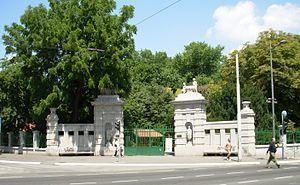
Cet article recense les monuments culturels du district de la Ville de Belgrade en Serbie.
Le jardin botanique de Jevremovac ou, plus simplement, Jevremovac est un quartier de Belgrade, la capitale de la Serbie, et le seul jardin botanique de la ville. Il est situé dans la municipalité urbaine de Stari grad et dépend officiellement de la Faculté de biologie de l'Université de Belgrade. En raison de sa valeur, il est inscrit sur la liste des monuments culturels de la République de Serbie et sur la liste des biens culturels de la Ville de Belgrade.